Describe the emotion expressed in this image:  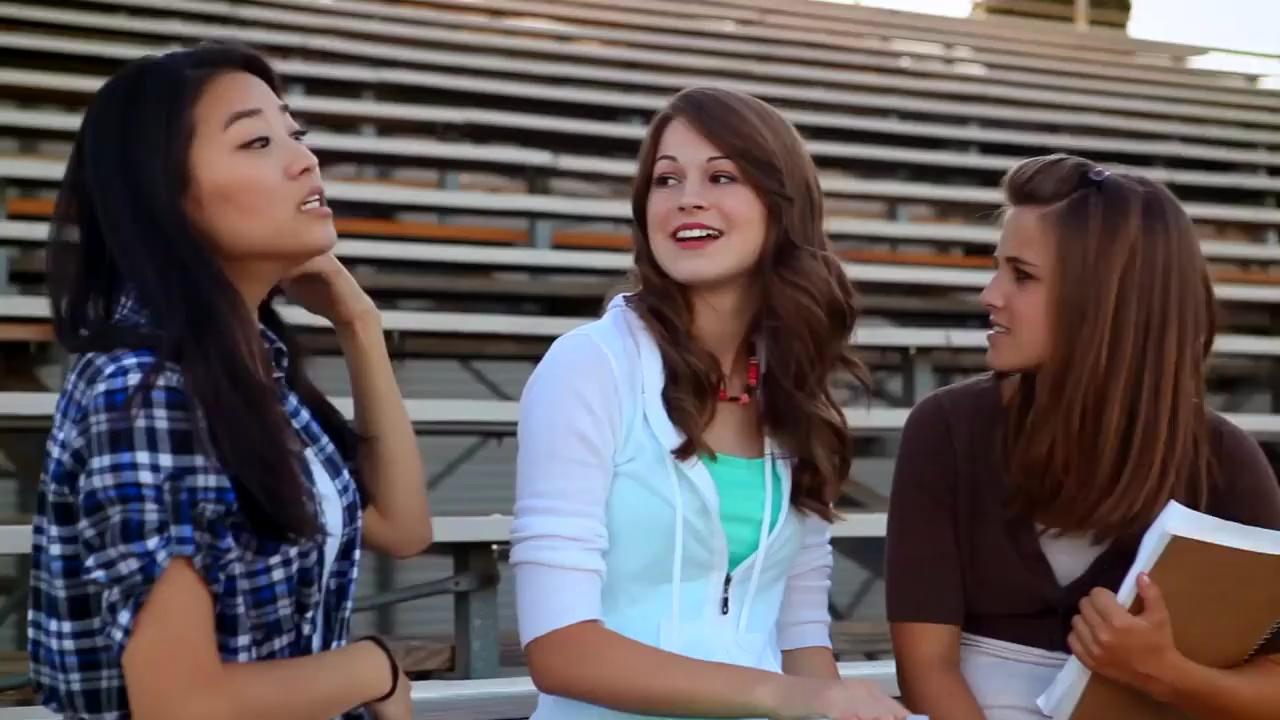
This person displays Fear, valence and arousal with low intensity.